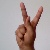
The image shows a hand gesture representing the letter 'K' in Indian Sign Language.